Anna Freixas

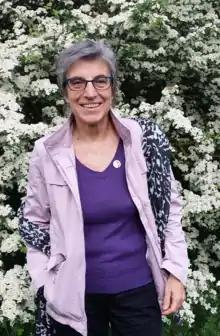

Anna Freixas Farré (born 21 July 1946) is a Spanish feminist writer and retired university professor.